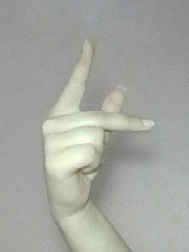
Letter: dha